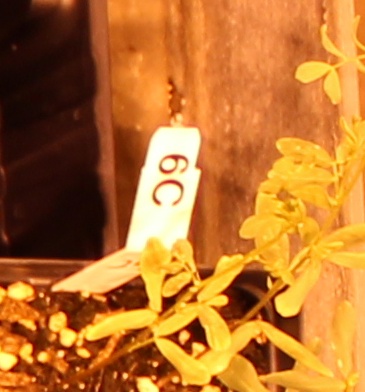
Label: Lentil